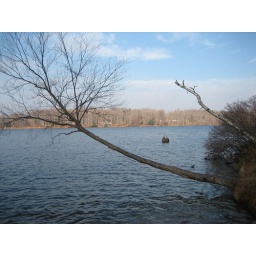
check out how the tree comes right out of the side of the ground and over the lake!